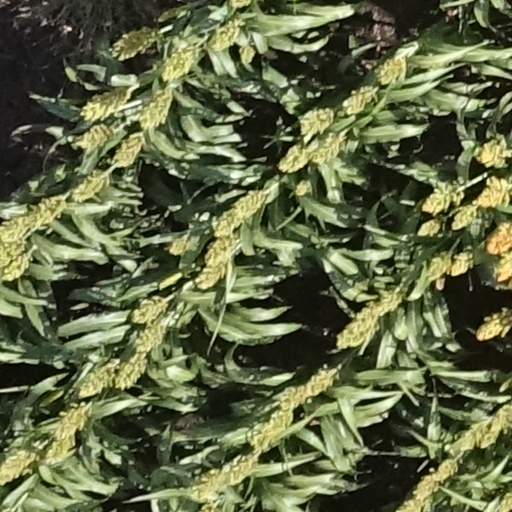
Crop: sorghum